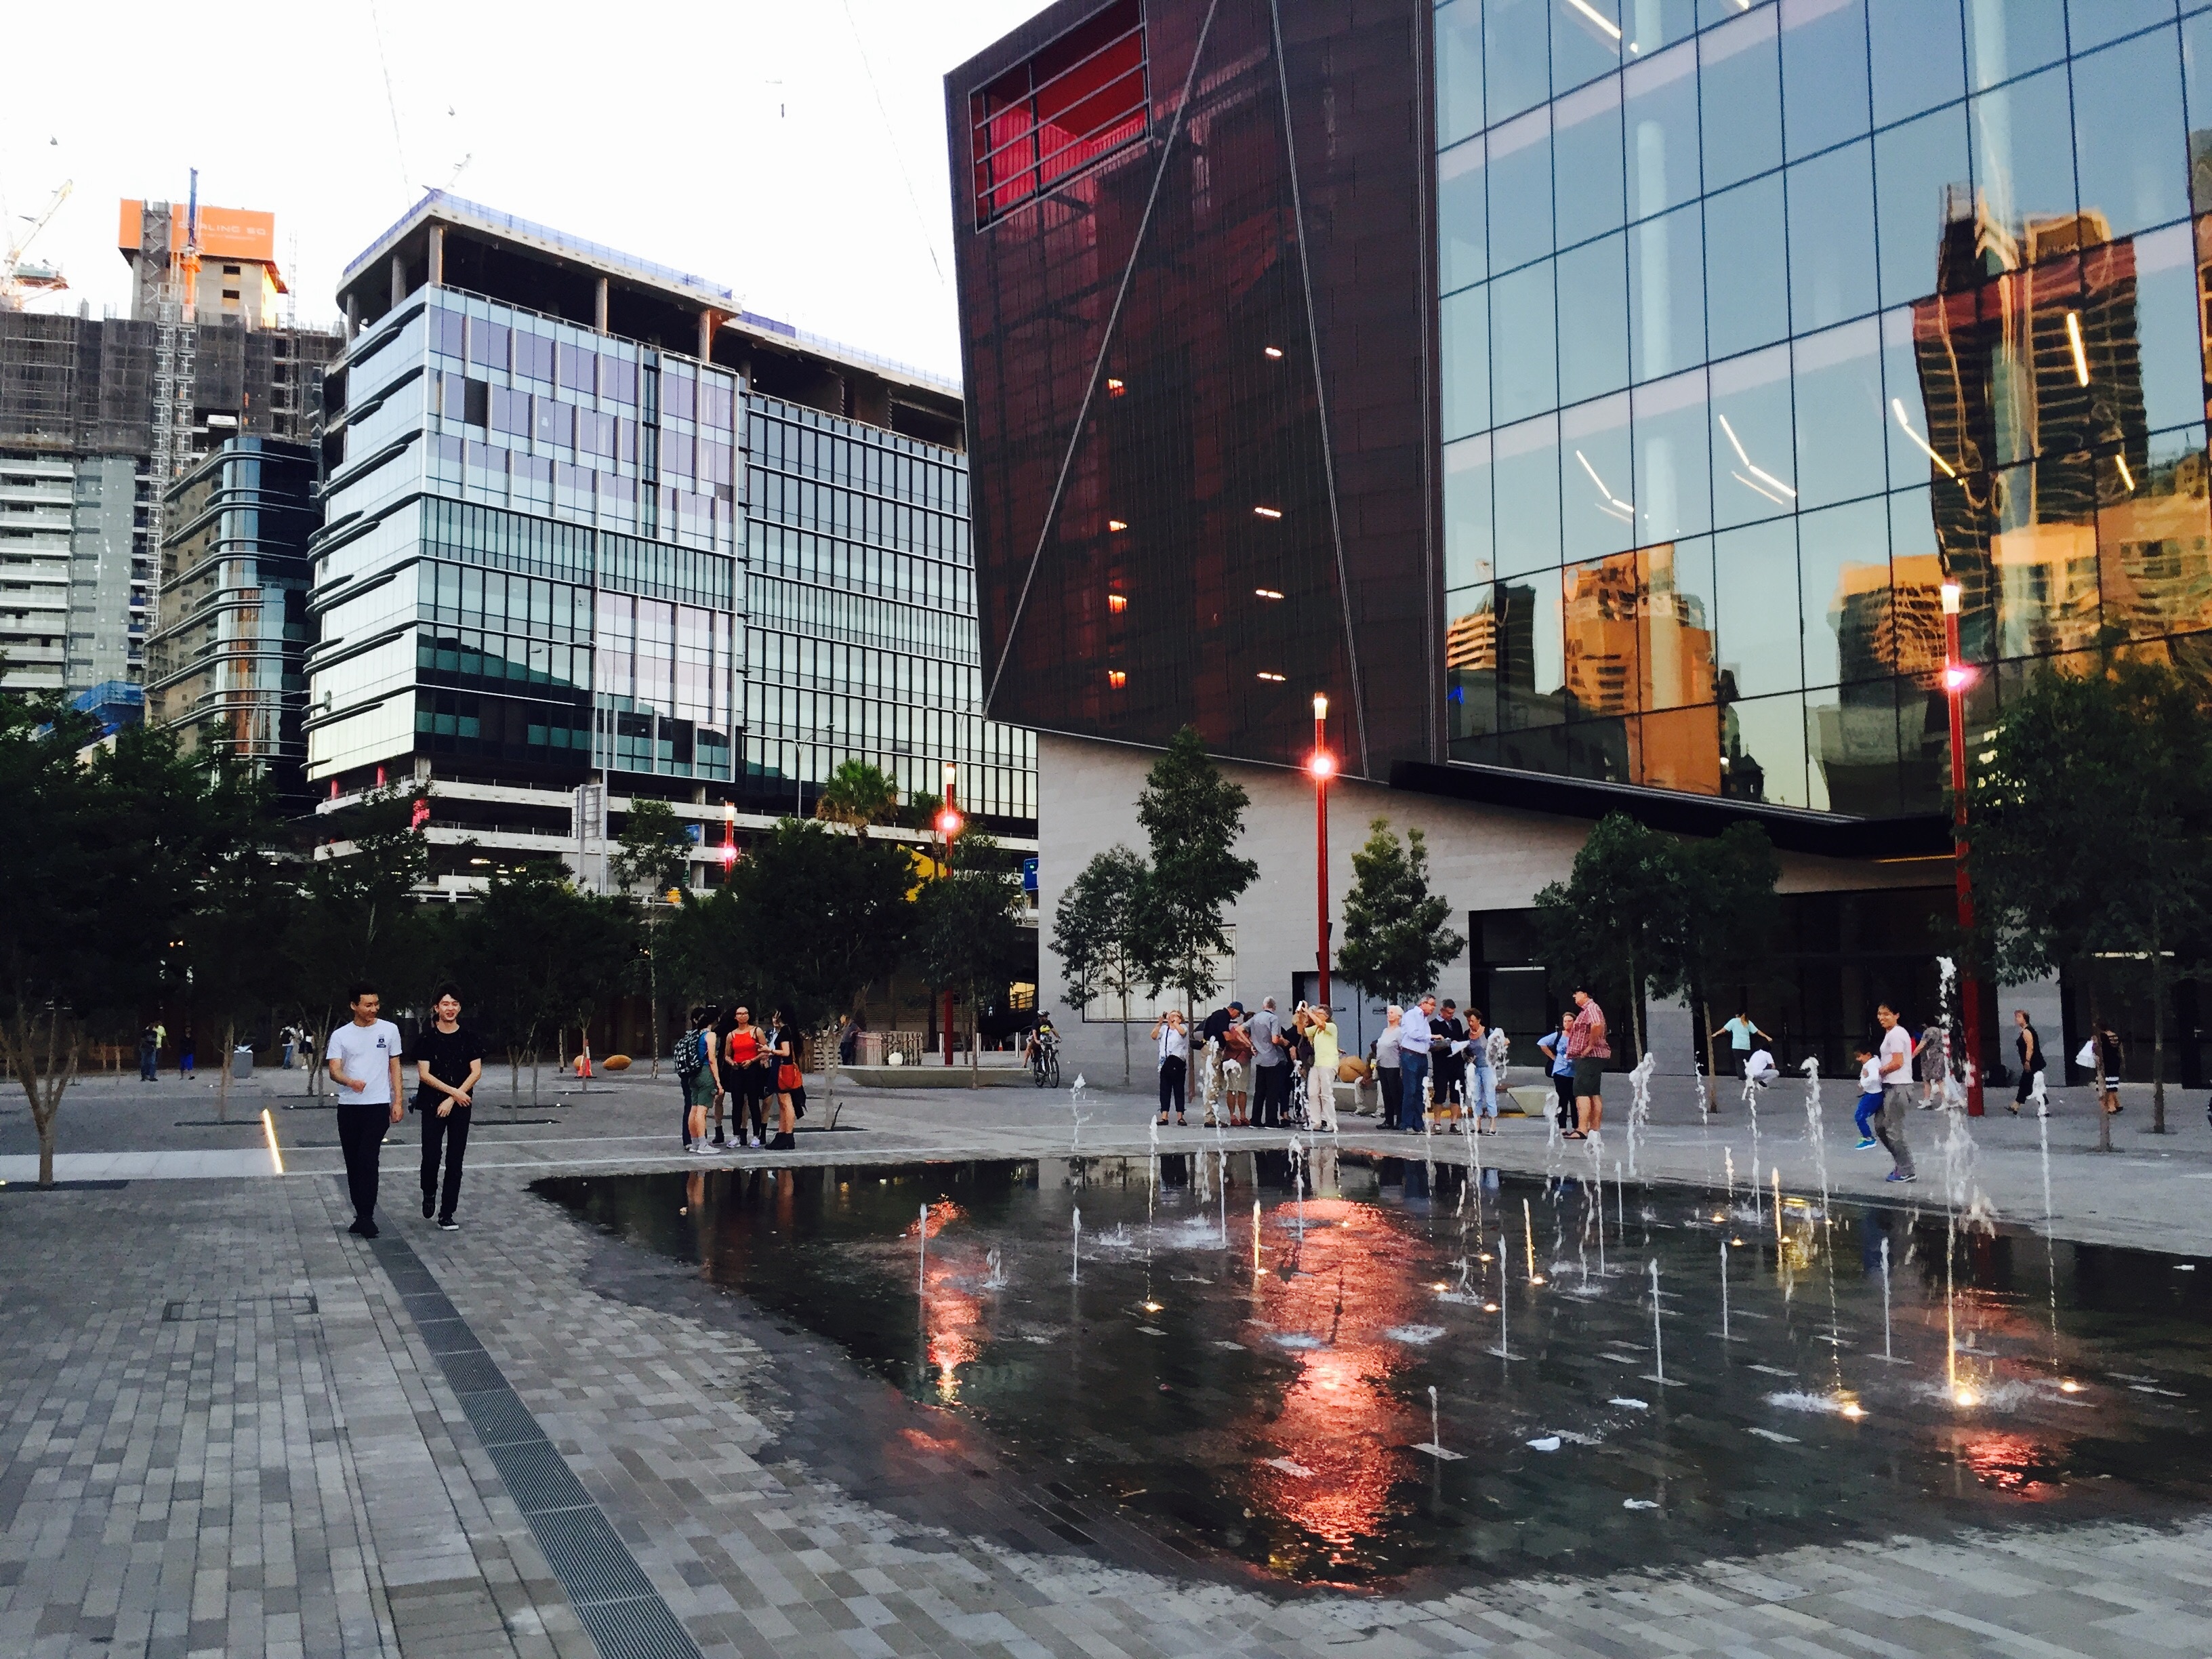
pedestrian, city, skyscraper, cityscape, downtown, reflection, plaza, fountain, town square, water feature, metropolis, shopping mall, urban area, human settlement, metropolitan area